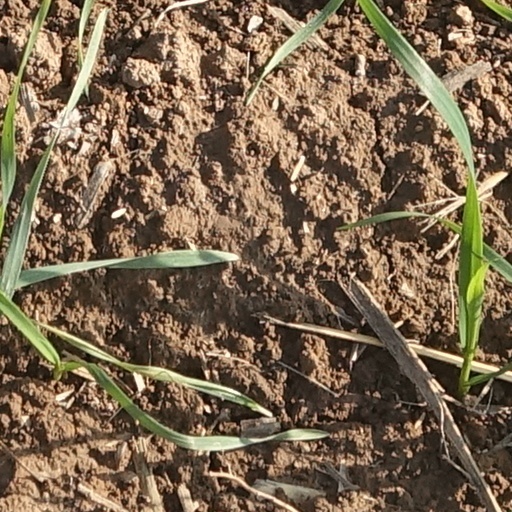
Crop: wheat